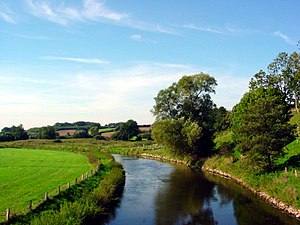
Barnitz
Trave ved Lokfeld
Barnitz er en by og kommune i det nordlige Tyskland, beliggende i Amt Nordstormarn under Kreis Stormarn. Kreis Stormarn ligger i den sydøstlige del af delstaten Slesvig-Holsten.